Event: Nepal Earthquake
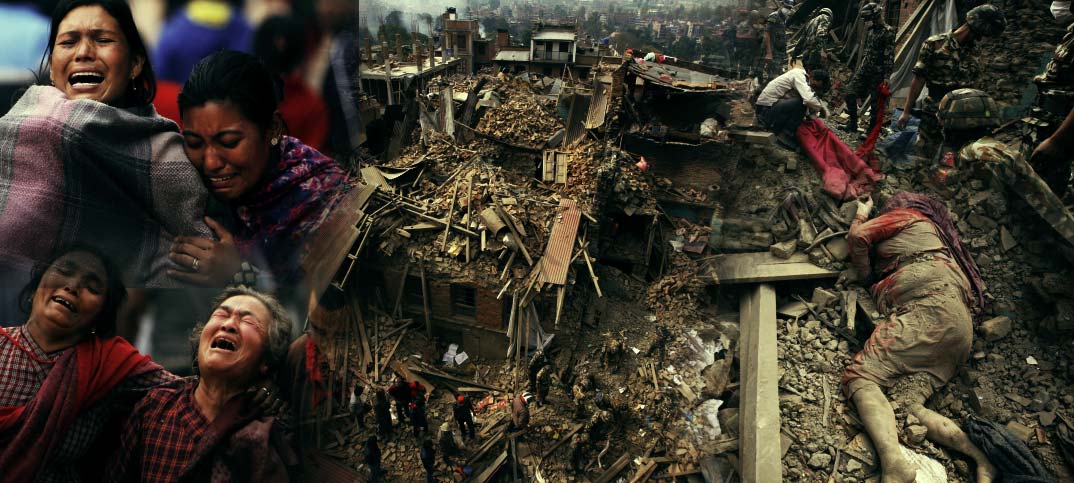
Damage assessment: damage